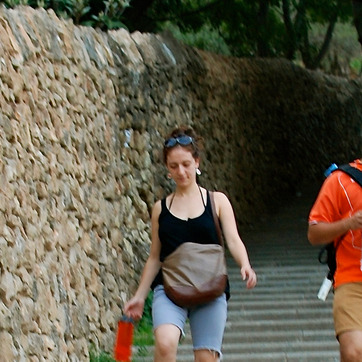
Material: skin